Archaeology of childhood

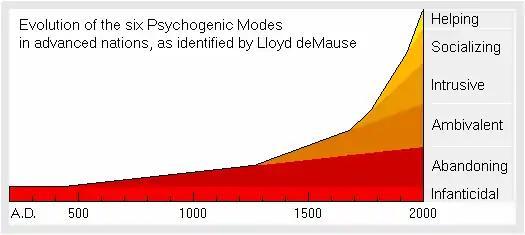
Chart showing the evolution of six child-rearing psychogenic modes in "advanced nations" based on the black and white chart from "The Emotional Life of Nations" by Lloyd DeMause (2002), also appearing in earlier works.

The life course approach was developed within history, biology, economics, psychology and the social sciences in the 1960s in order to analyze the structural, social, cultural and health relationships between generations. Events that happen during early life were highlighted in formal theory as having significant impact on later life status.